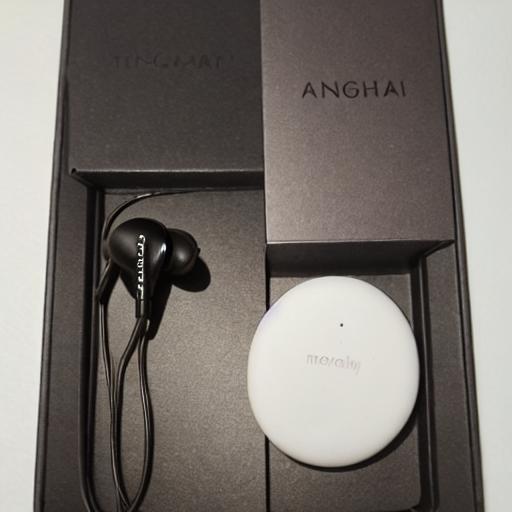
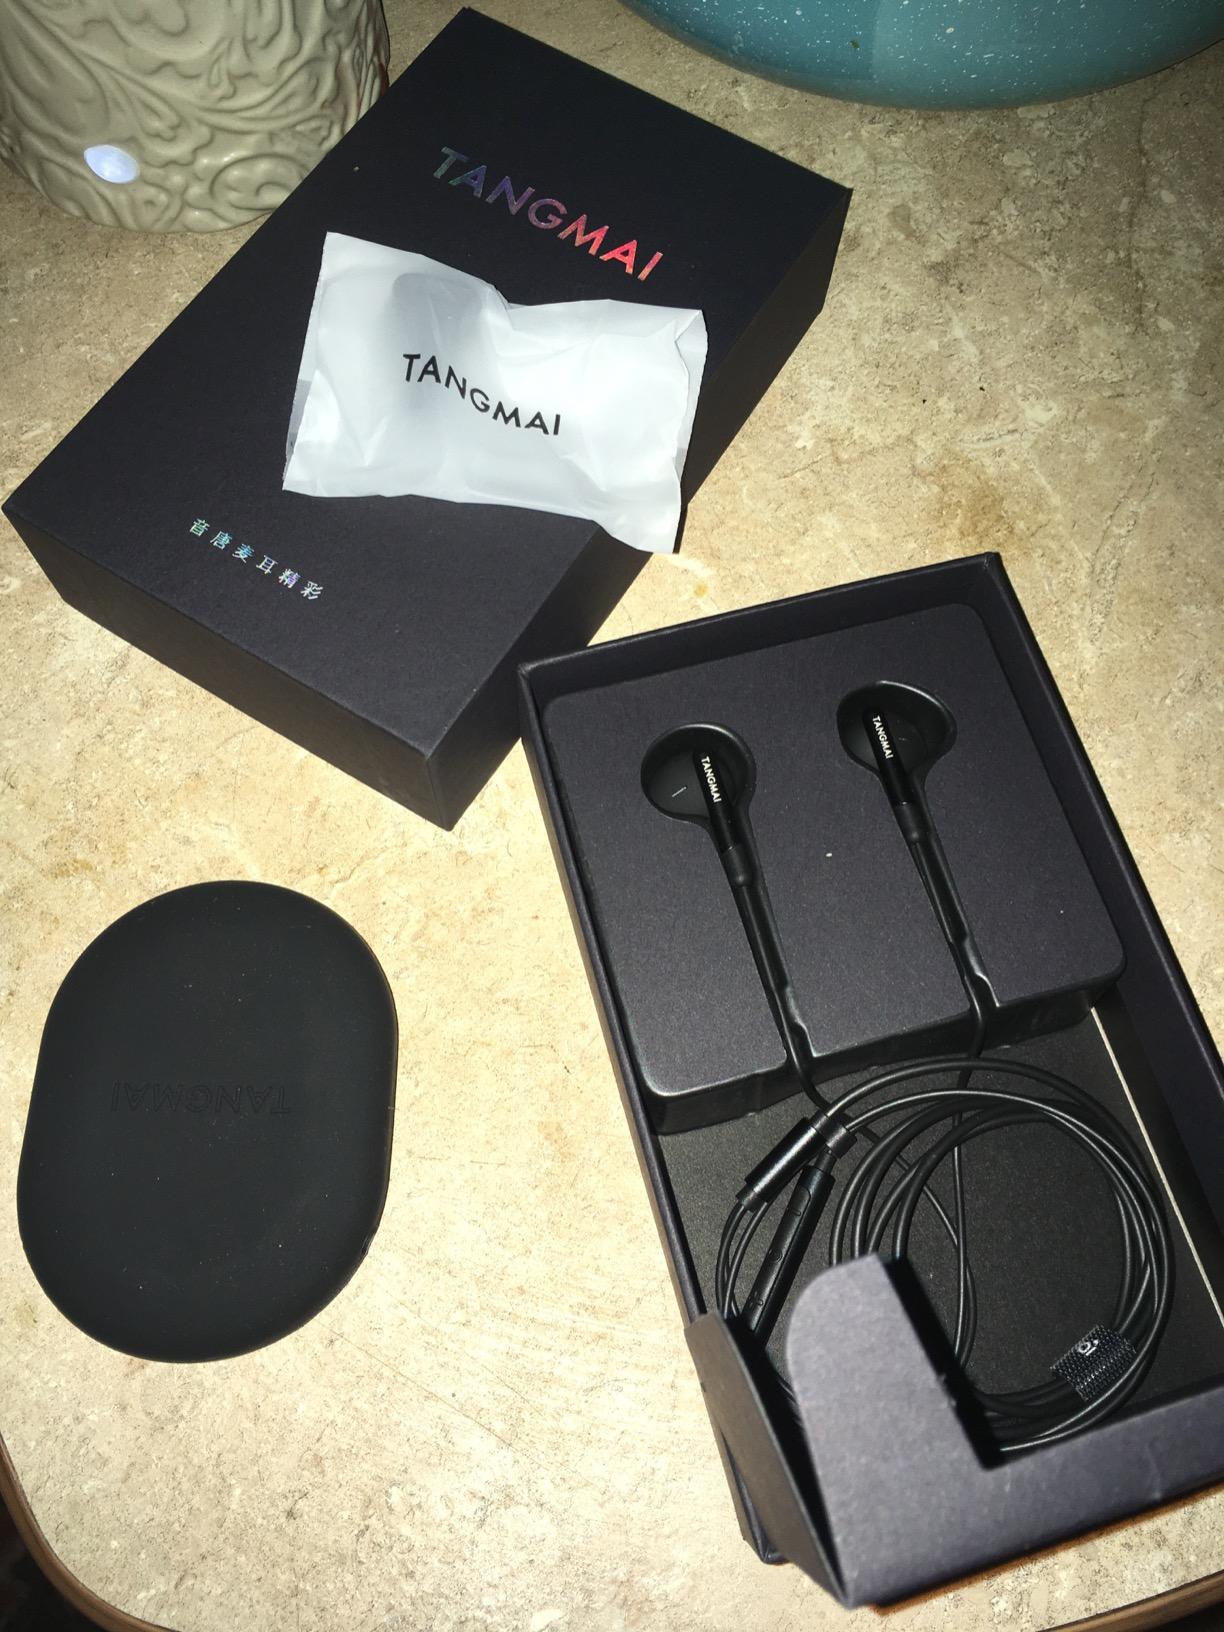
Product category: earbuds
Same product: no